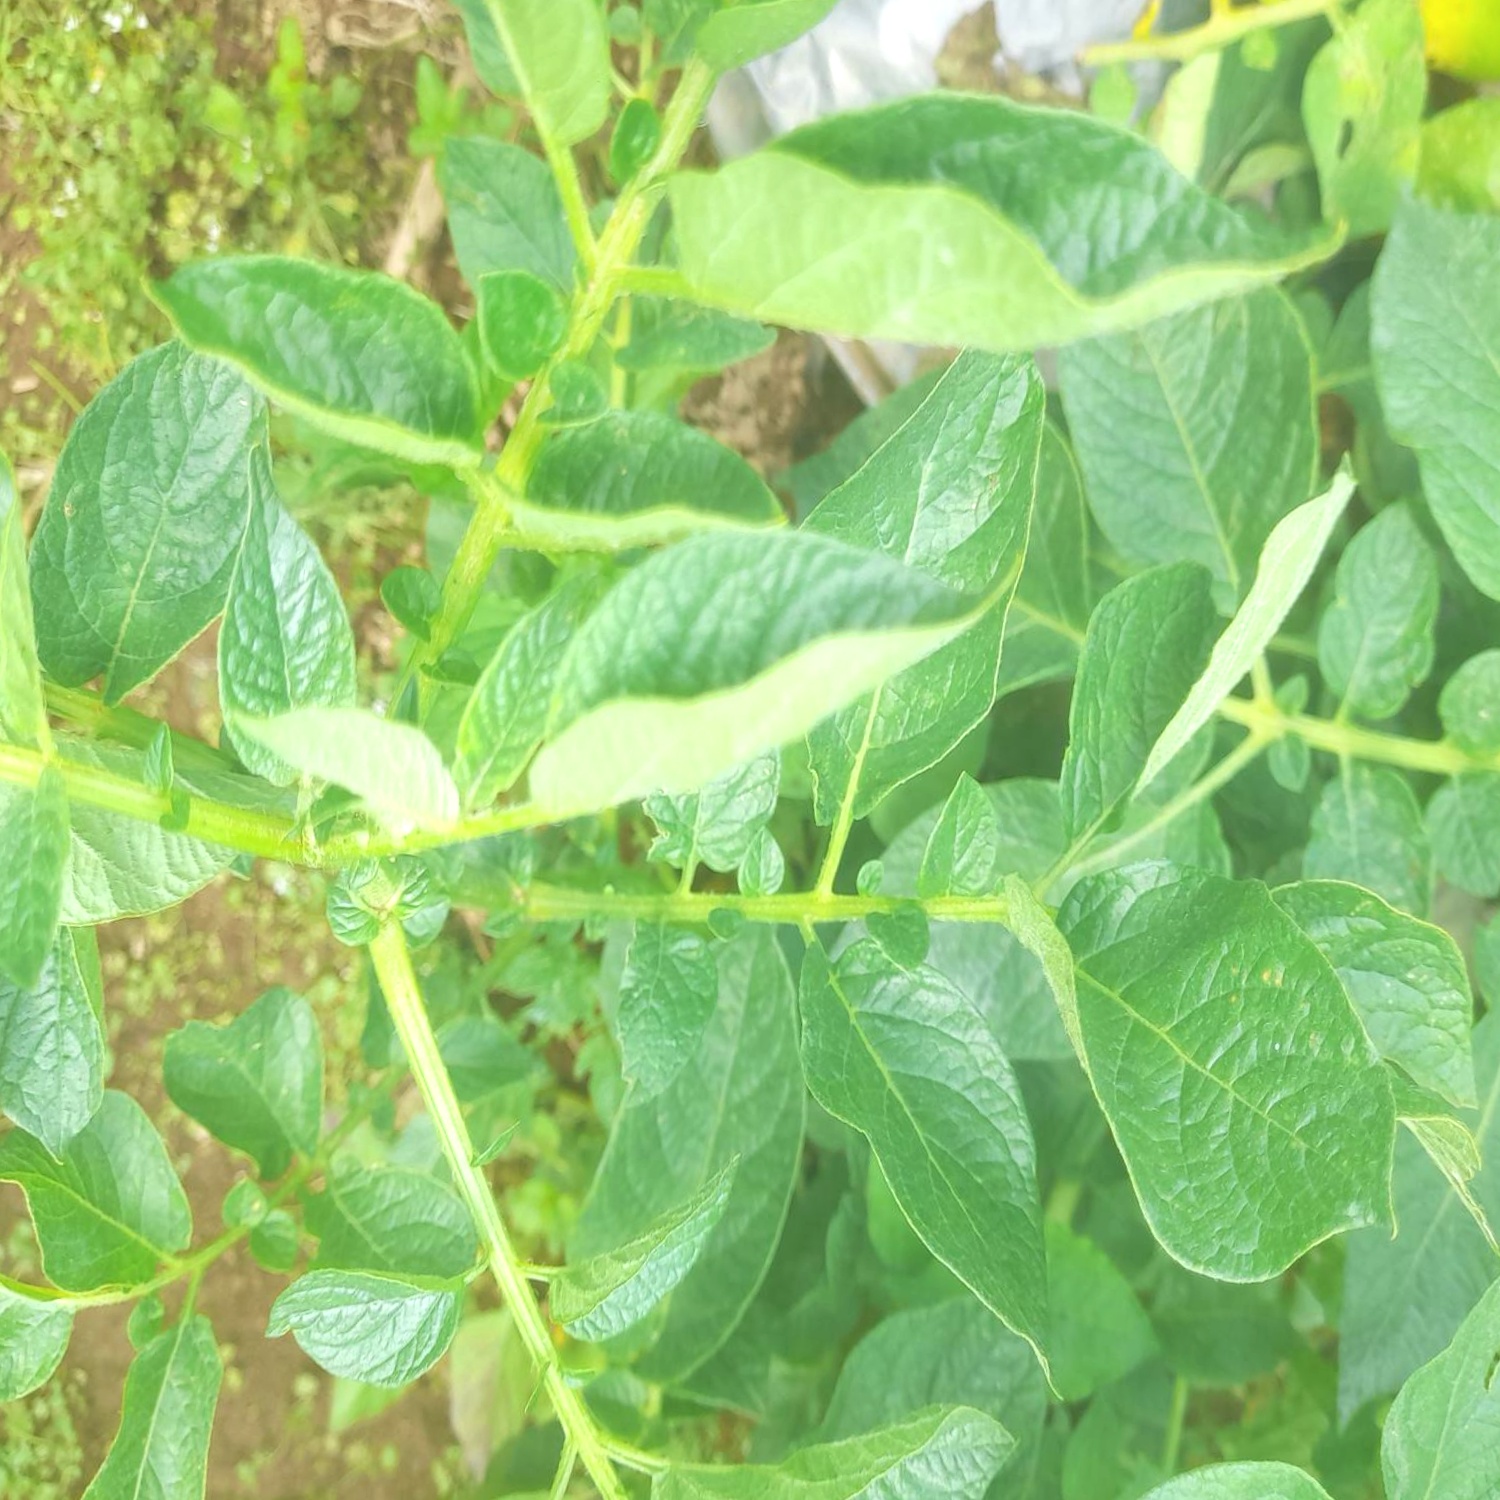
Etiqueta: Pudricion_Parda